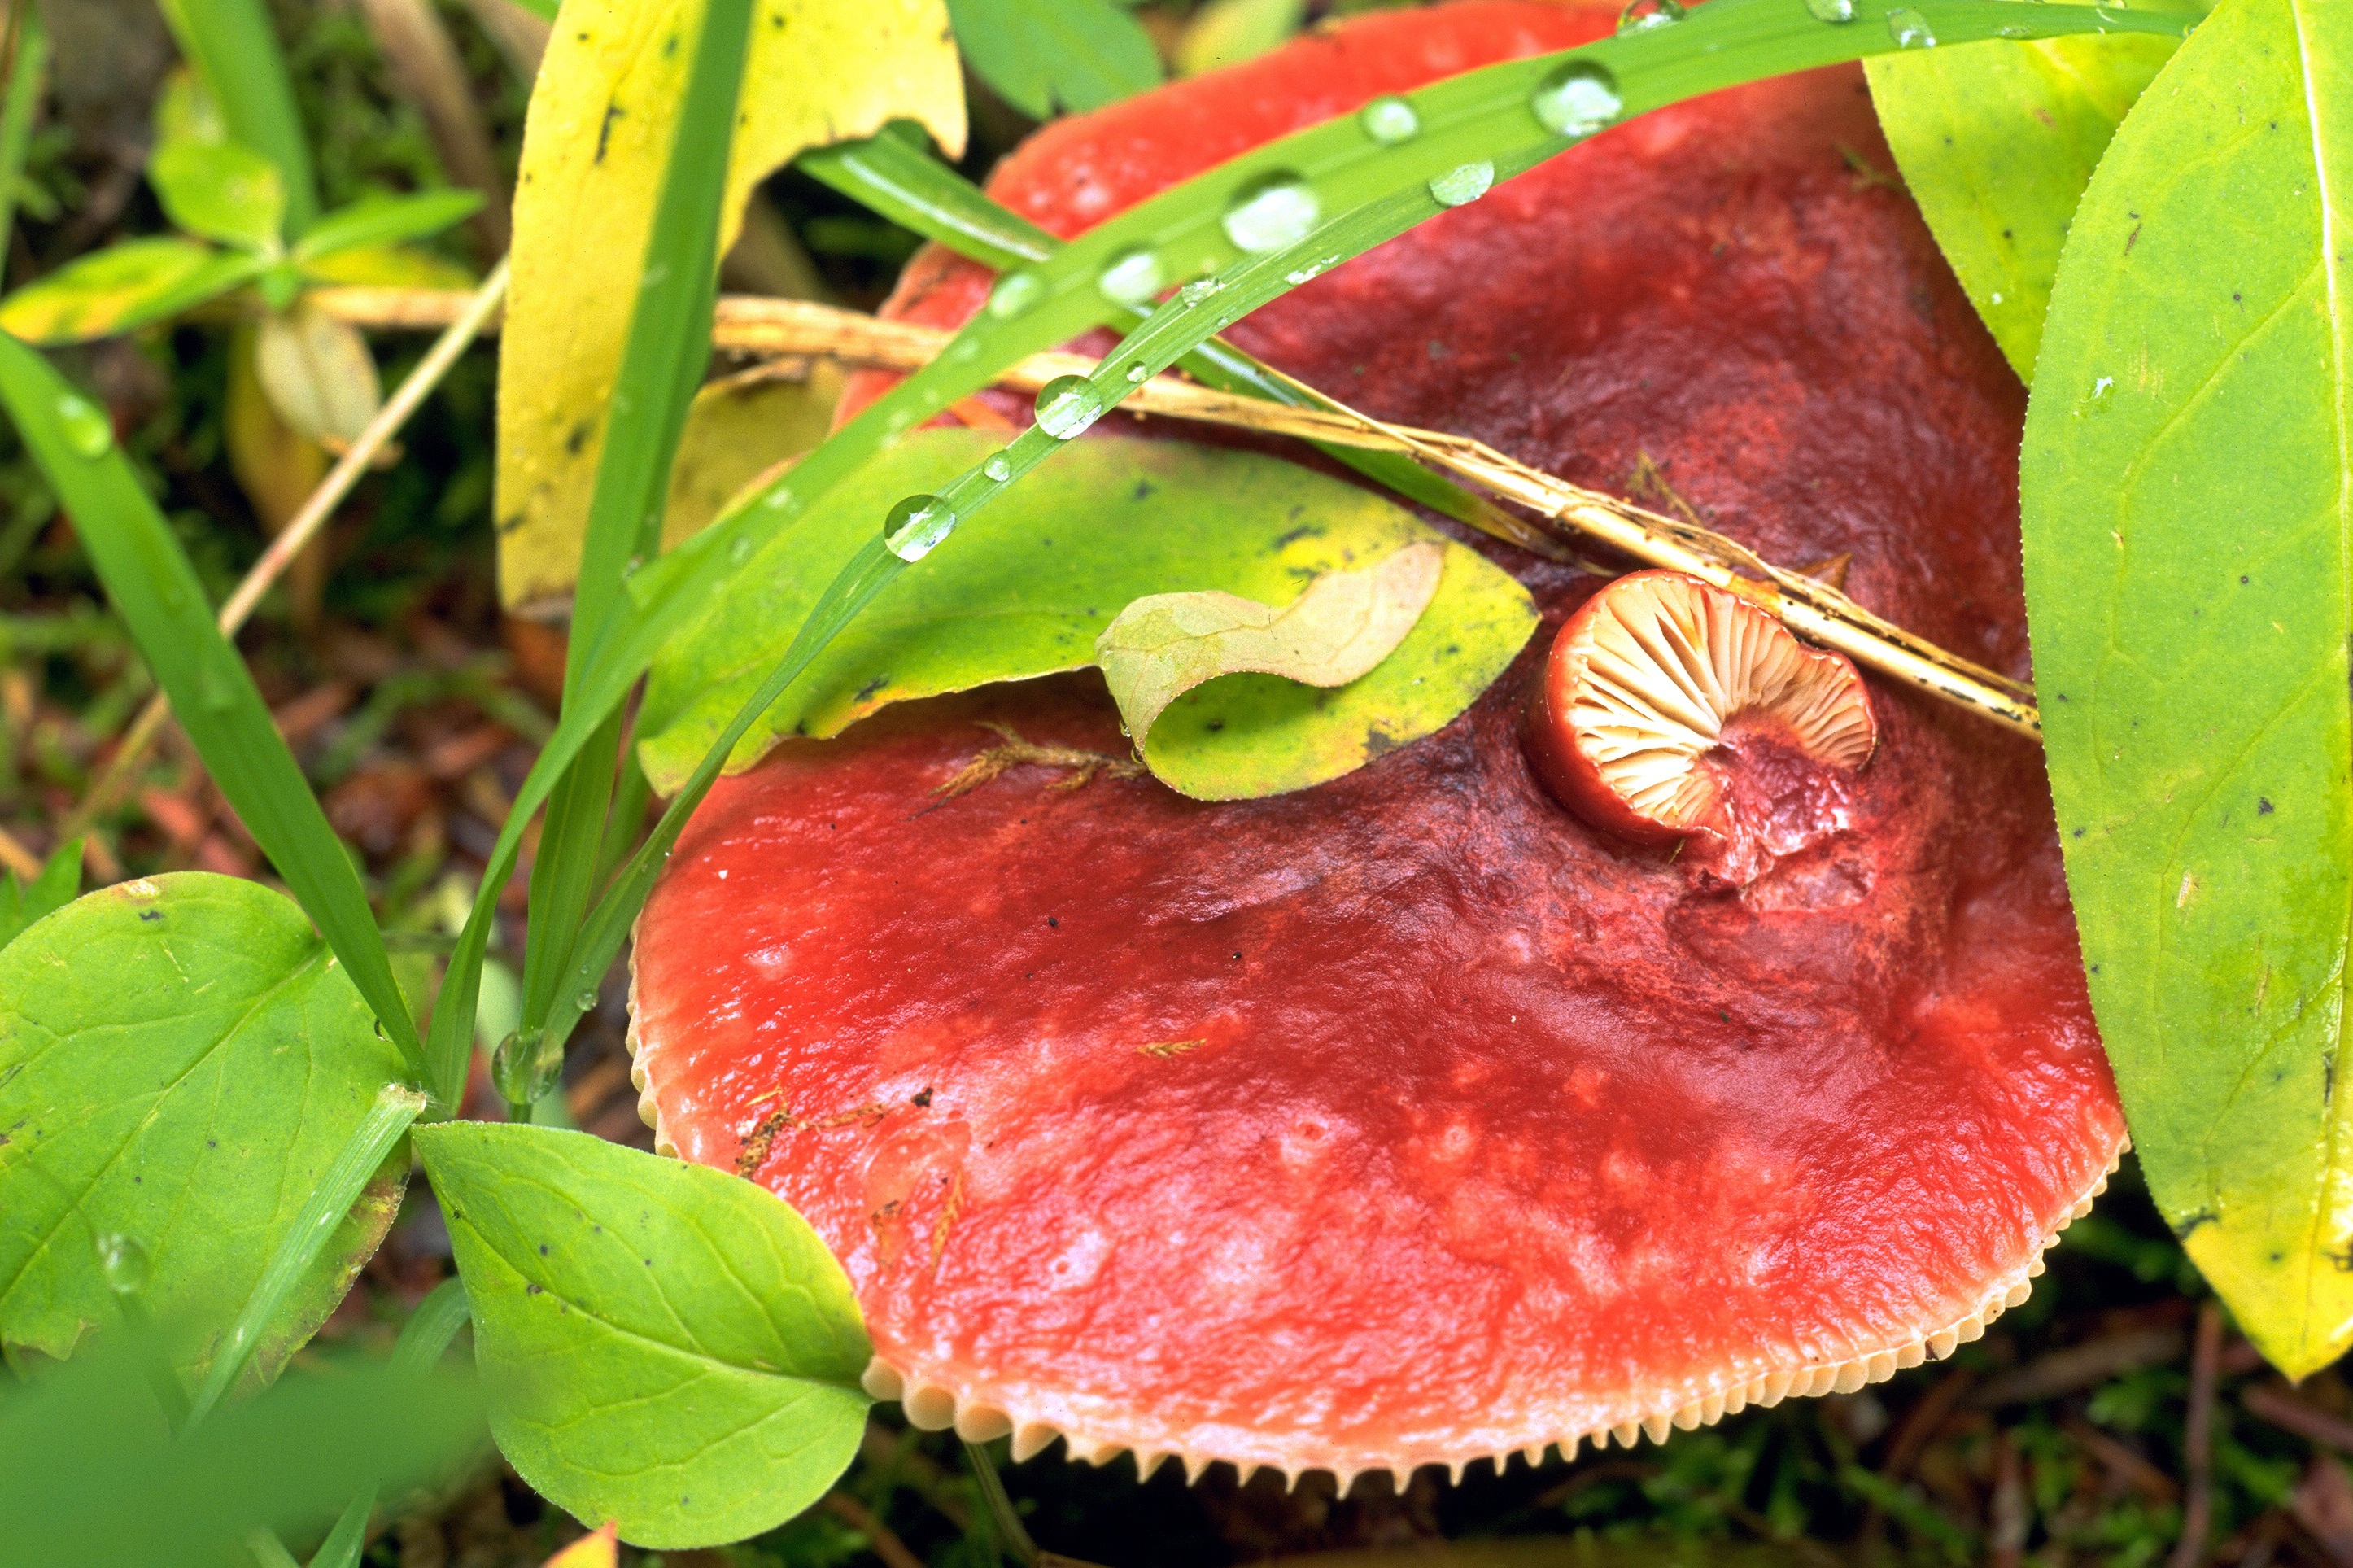
nature, forest, plant, wood, leaf, flower, wild, produce, natural, botany, mushroom, flora, outdoors, macro photography, carnivorous plant, medicinal mushroom